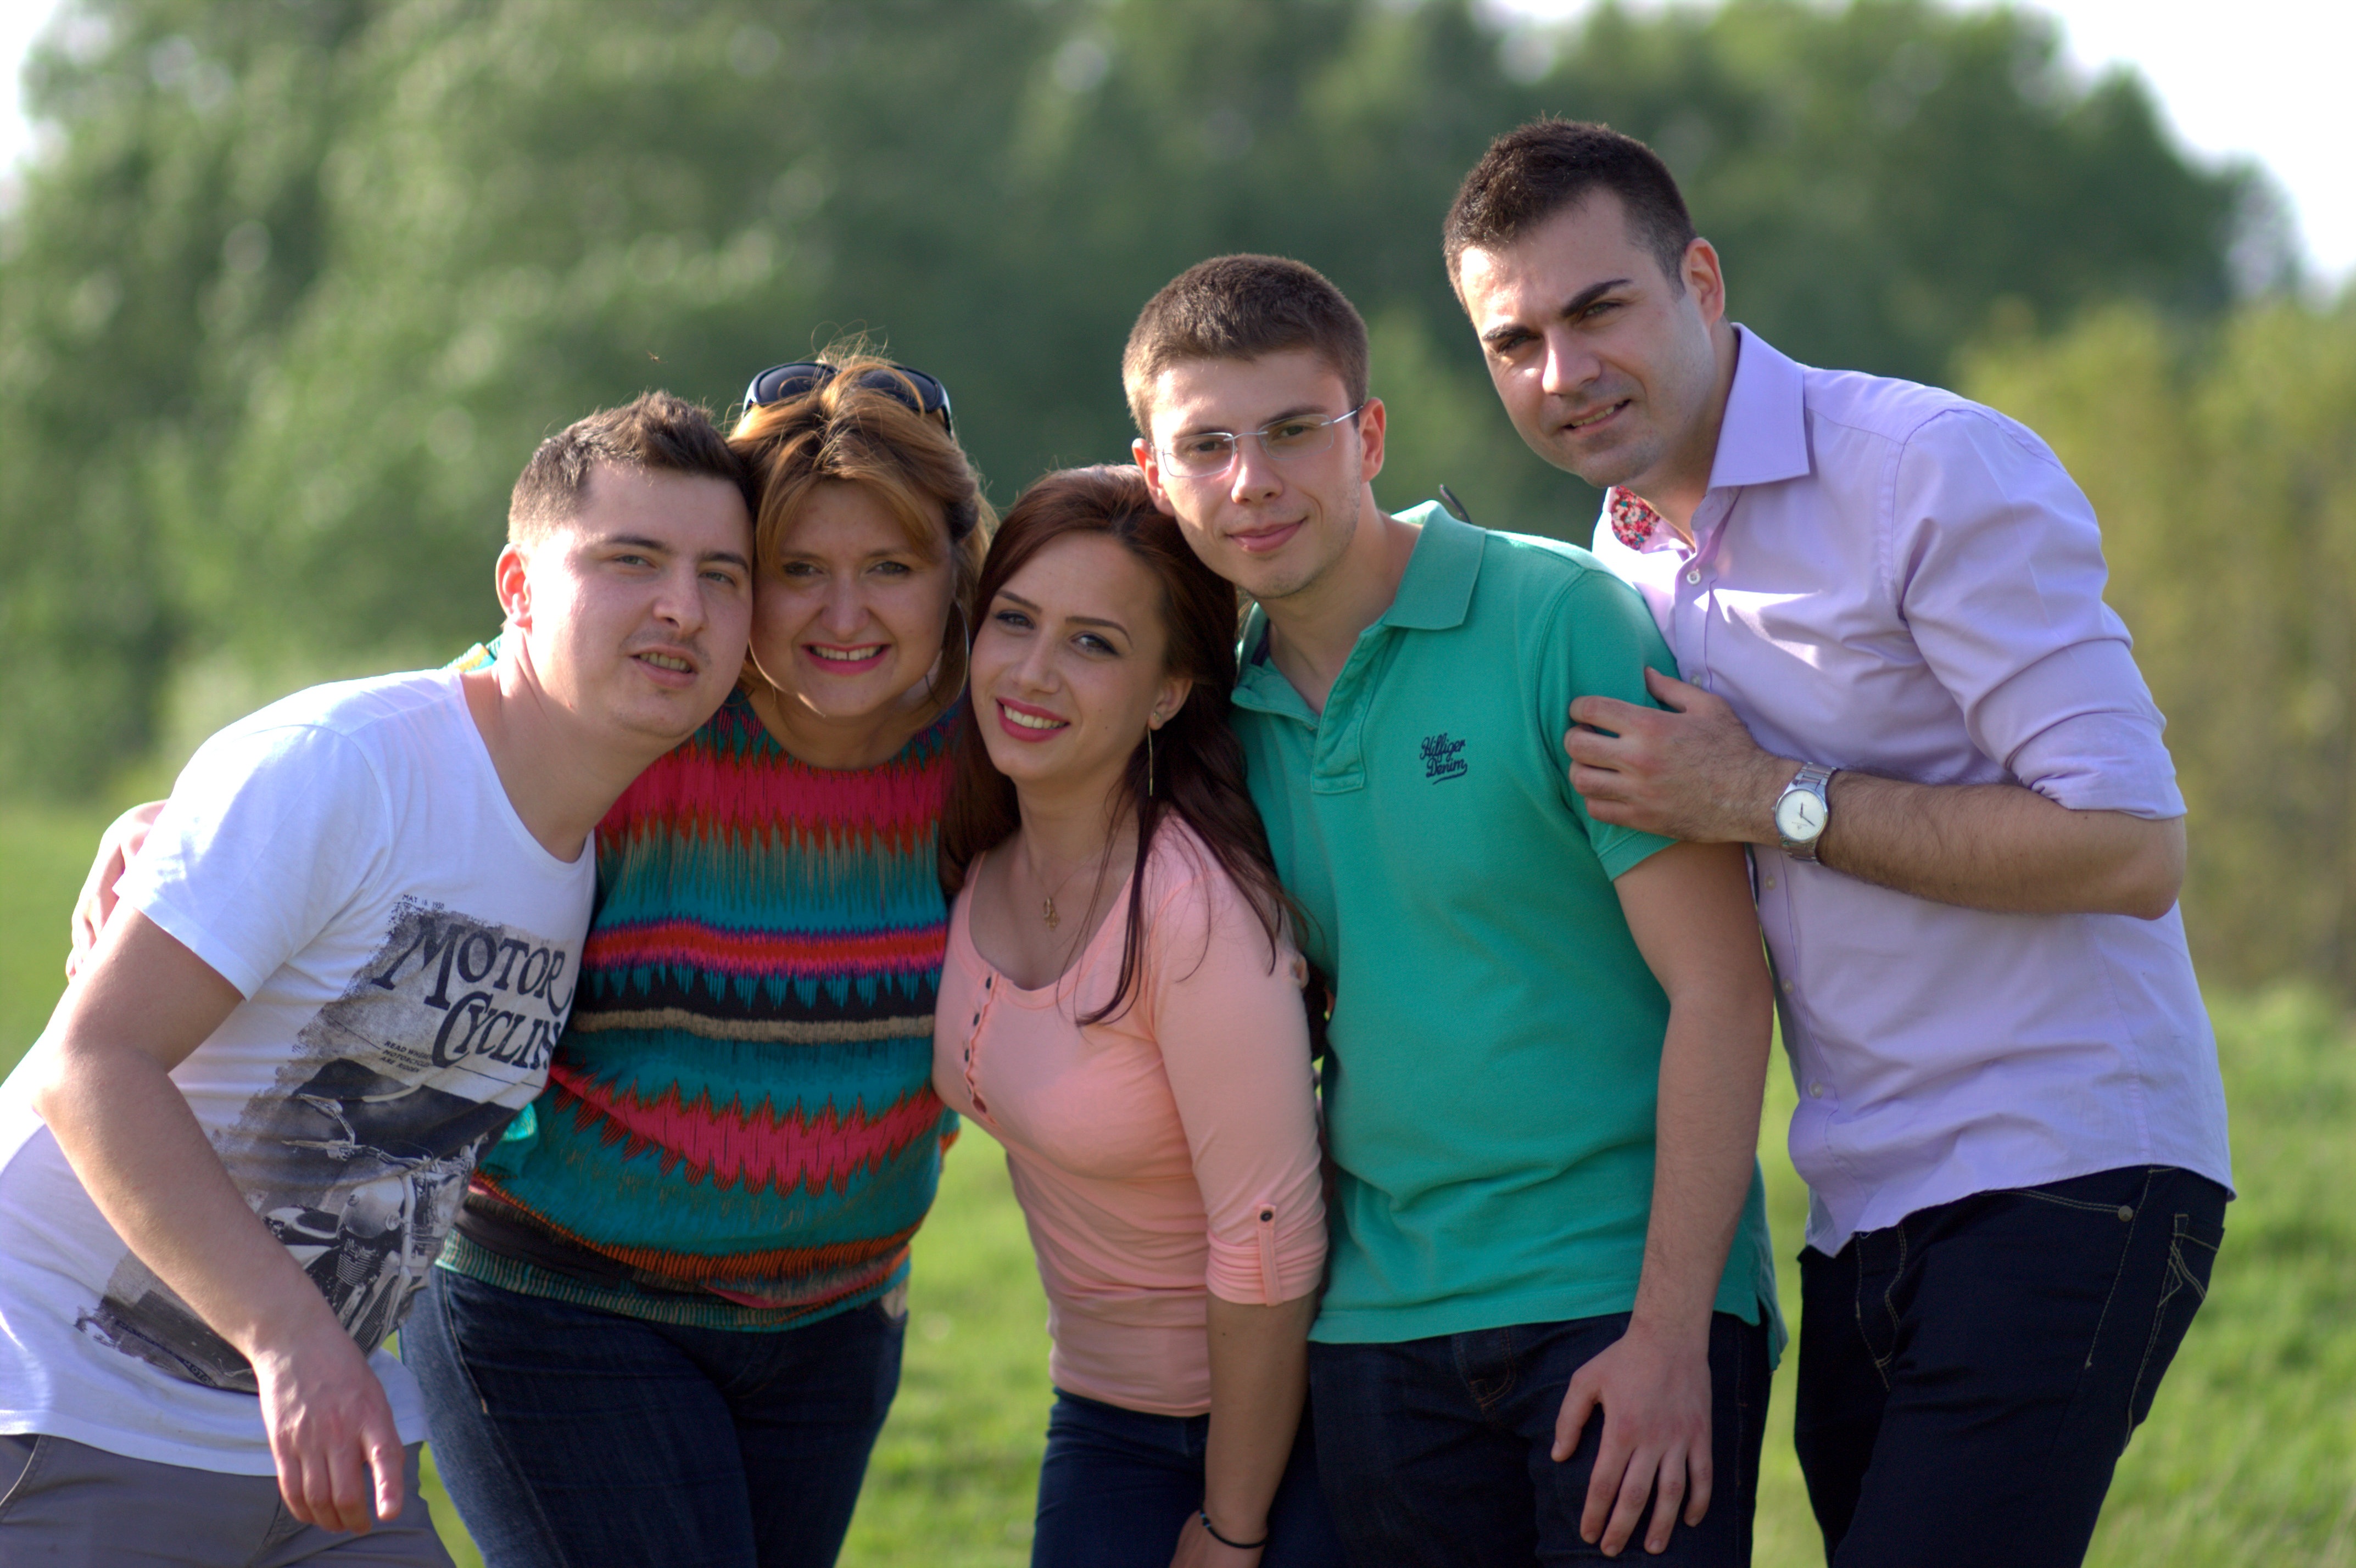
person, people, love, youth, friendship, buddy, family, team, funny, joy, the gang, social group, family reunion